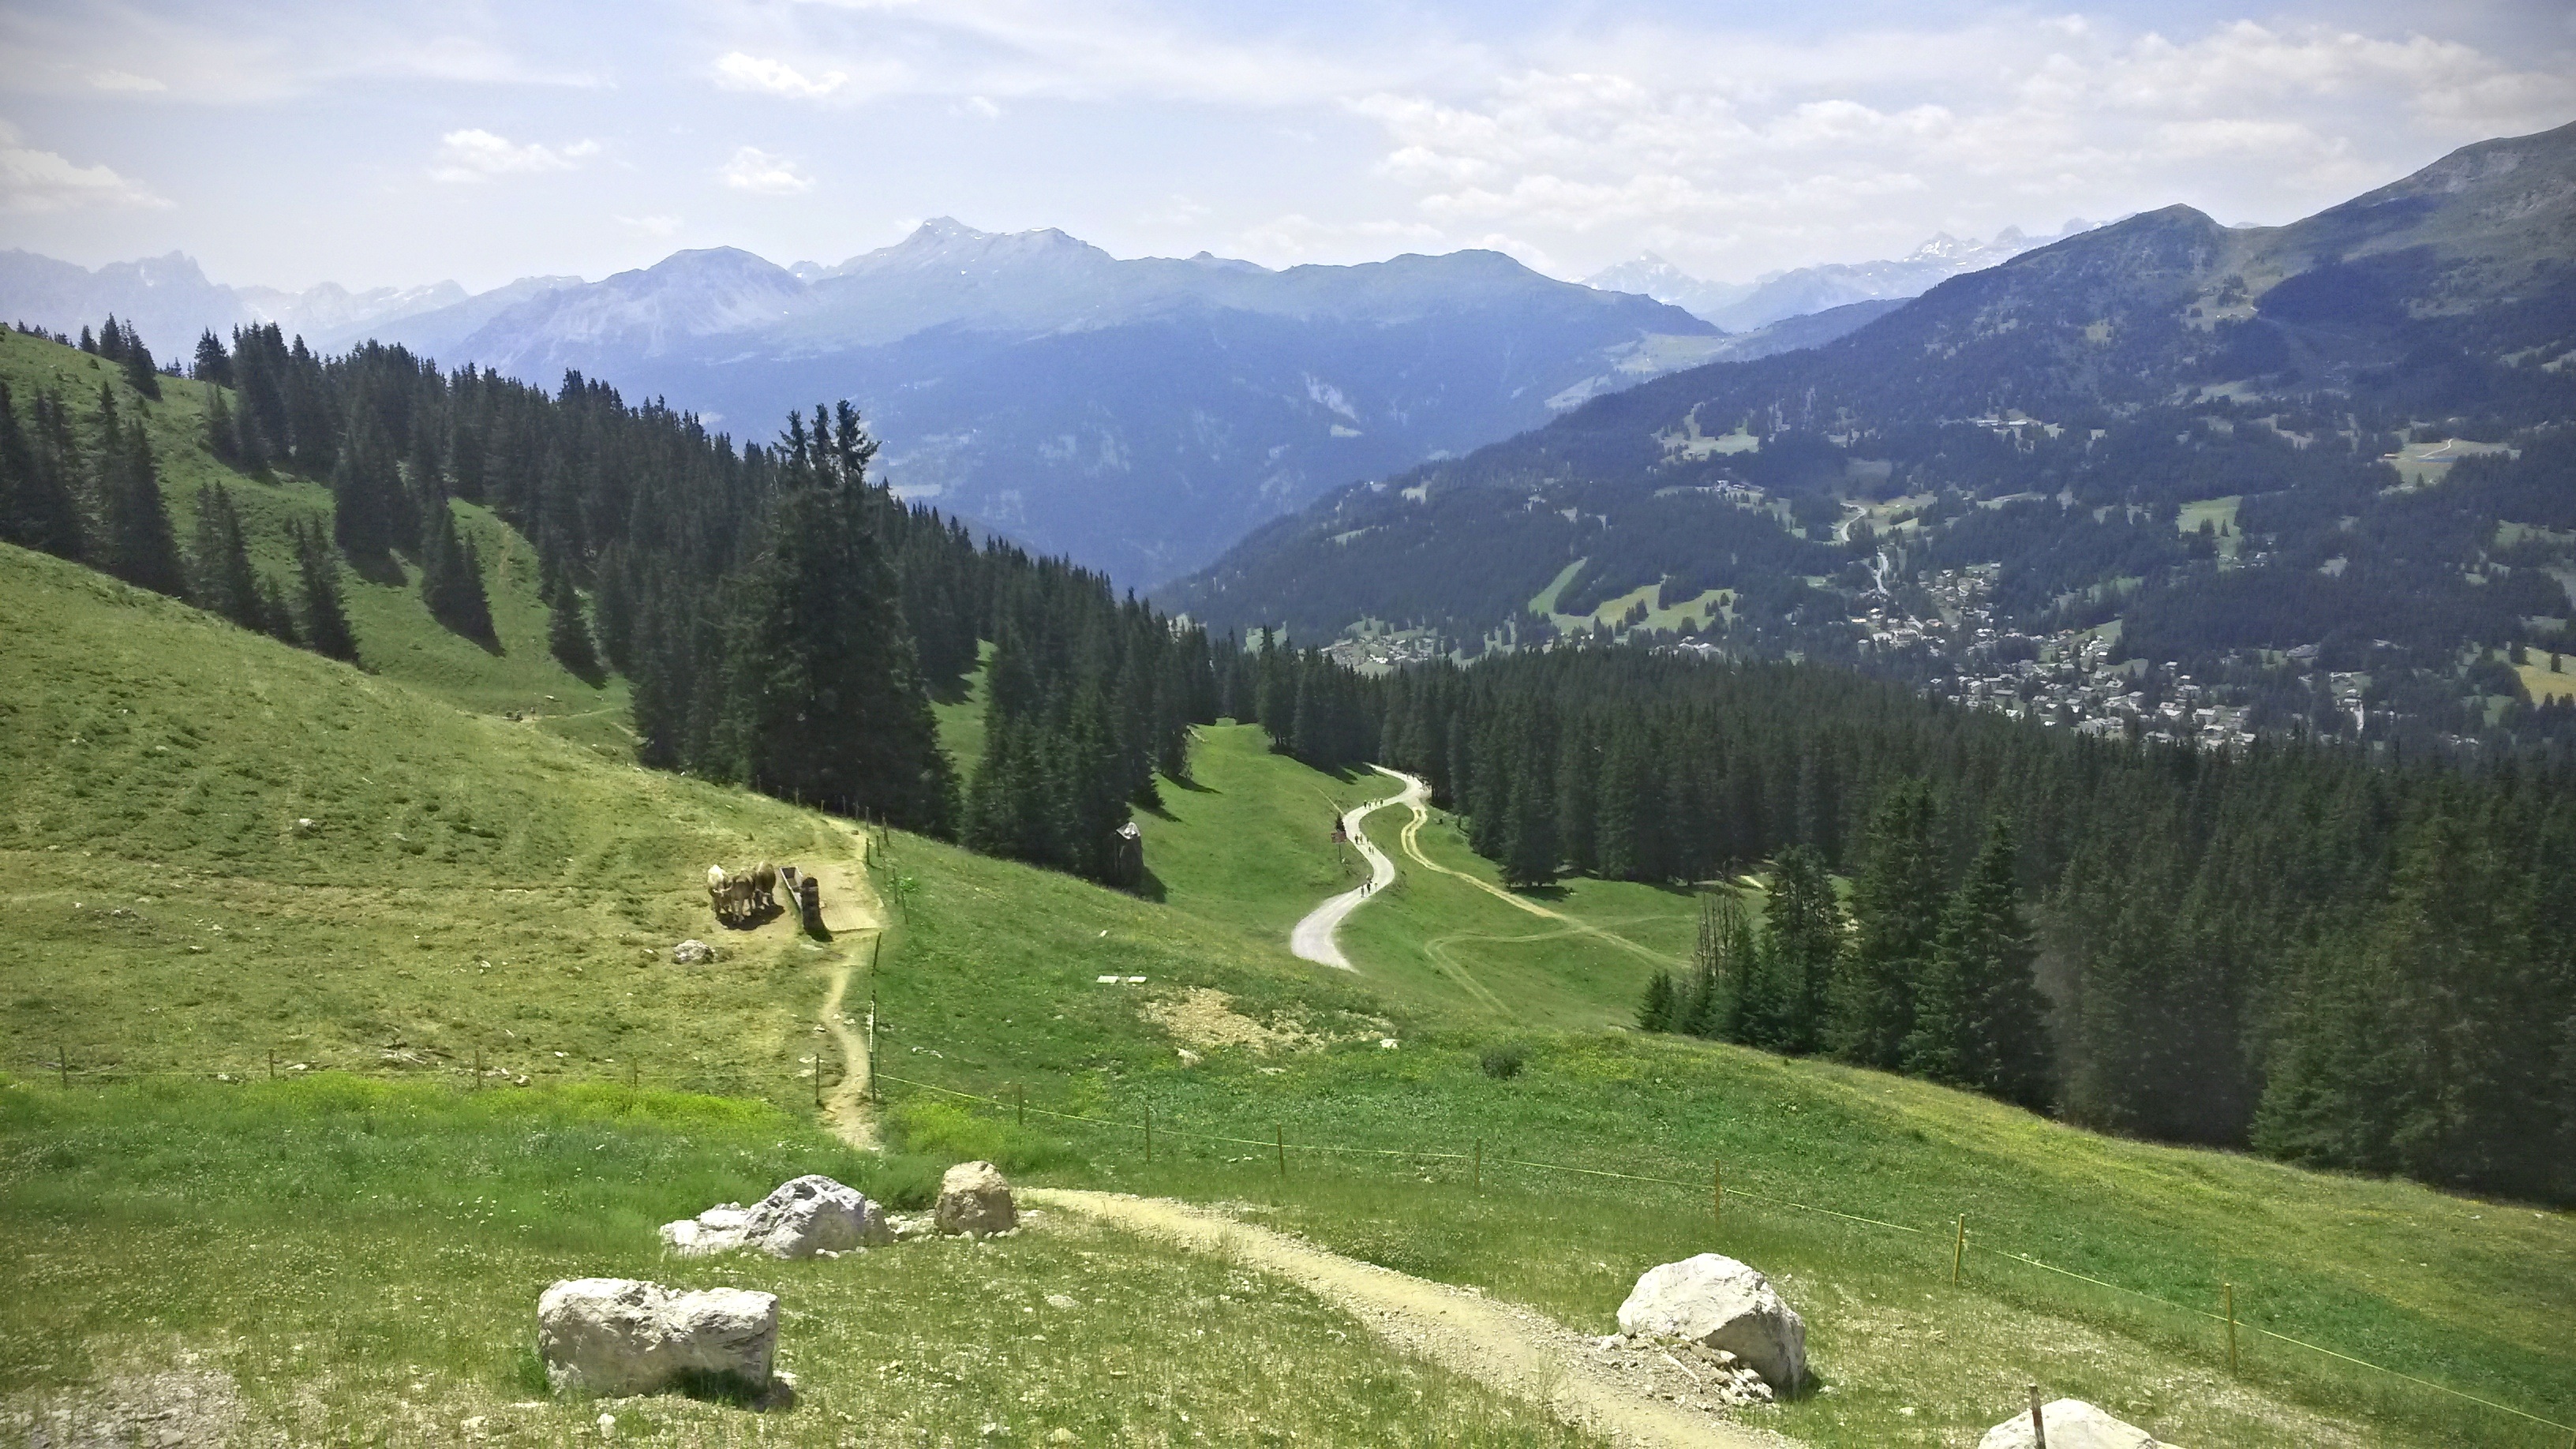
wilderness, walking, mountain, meadow, valley, mountain range, pasture, grazing, ridge, alps, grassland, plateau, fell, ecosystem, landform, mountain pass, geographical feature, mountainous landforms